Grace Mugabe

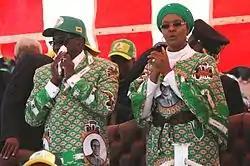
With Robert Mugabe on 4 August 2013

During her tenure as first lady, Grace Mugabe oversaw the construction of two palaces. The first, commonly referred to as "Gracelands", was criticised for its extravagance. Grace Mugabe later explained that she had paid for it with her own personal savings. It was later sold to Muammar Gaddafi of Libya. The second was completed in 2007, costing around $50 million. The construction was funded by the ZANU-PF party to thank Robert Mugabe for his political service.